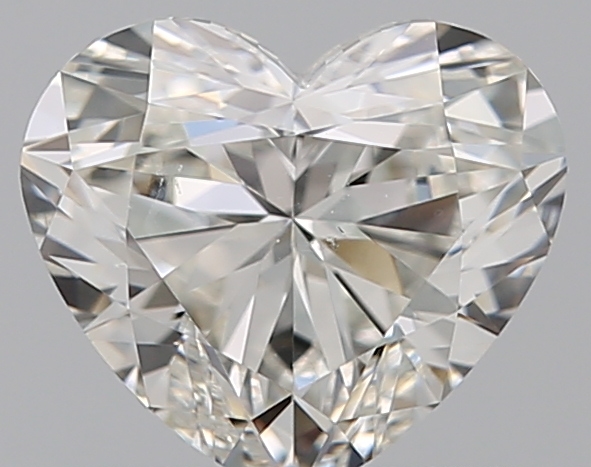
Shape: heart
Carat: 0.72
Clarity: VS2
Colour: H
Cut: EX
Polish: EX
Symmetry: EX
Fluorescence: N
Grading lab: GIA
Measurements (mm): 5.49 x 6.23 x 3.49